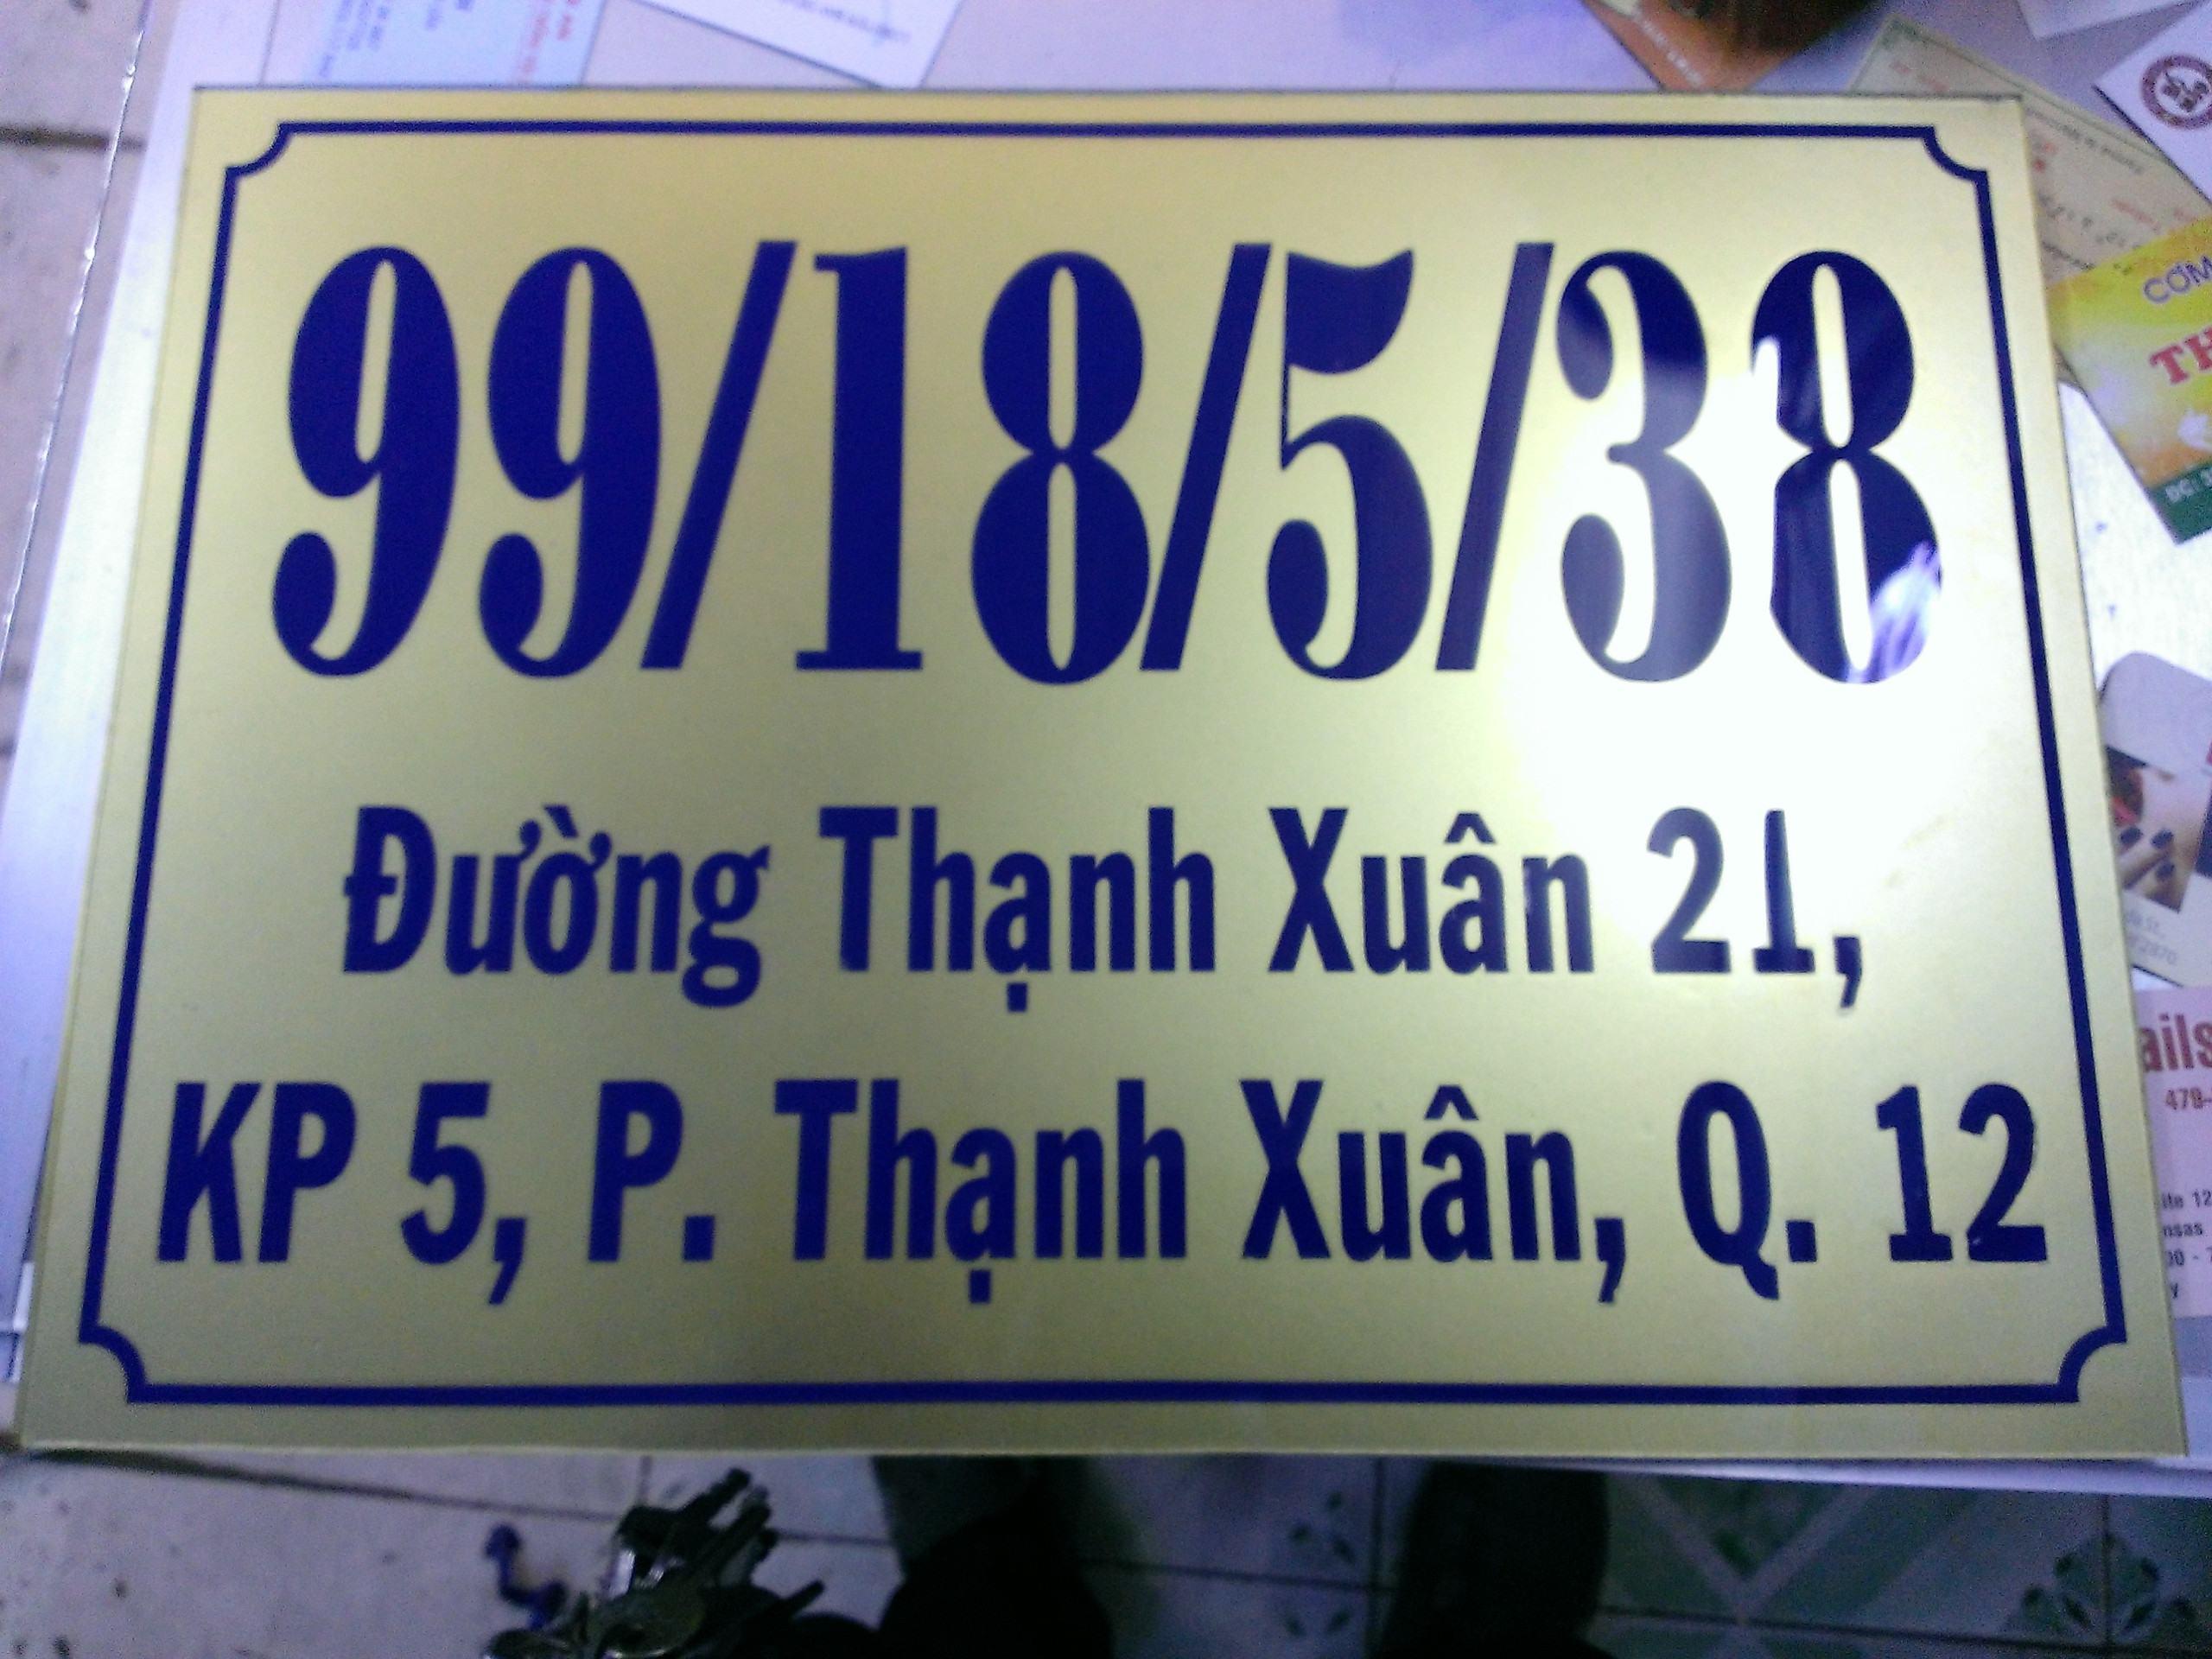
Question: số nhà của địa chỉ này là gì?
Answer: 99/18/5/38